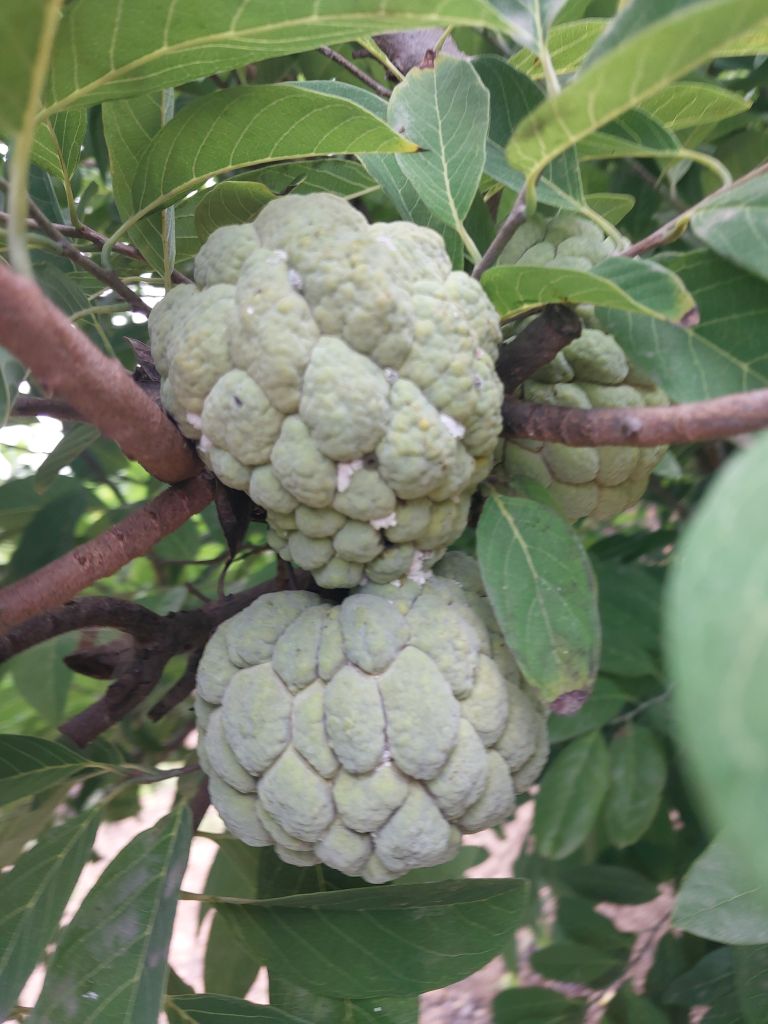
Disease label: Mealy Bug